Southington, Connecticut

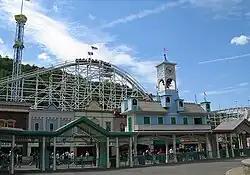
Main entrance to Lake Compounce amusement park

Lake Compounce, an amusement park founded in 1846, is located partially in Southington, as well as neighboring Bristol. Lake Compounce is considered the oldest continuously-operating amusement park in the United States.